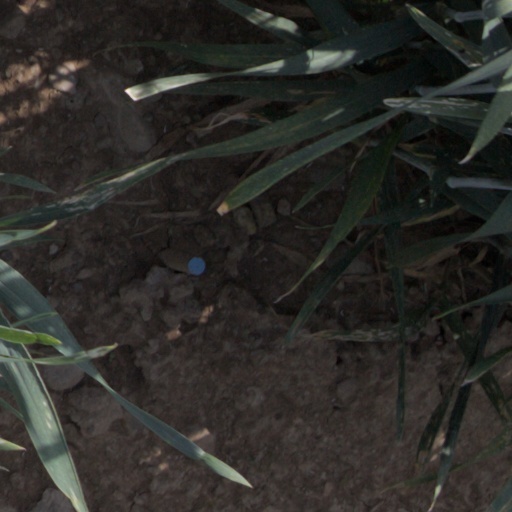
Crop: wheat